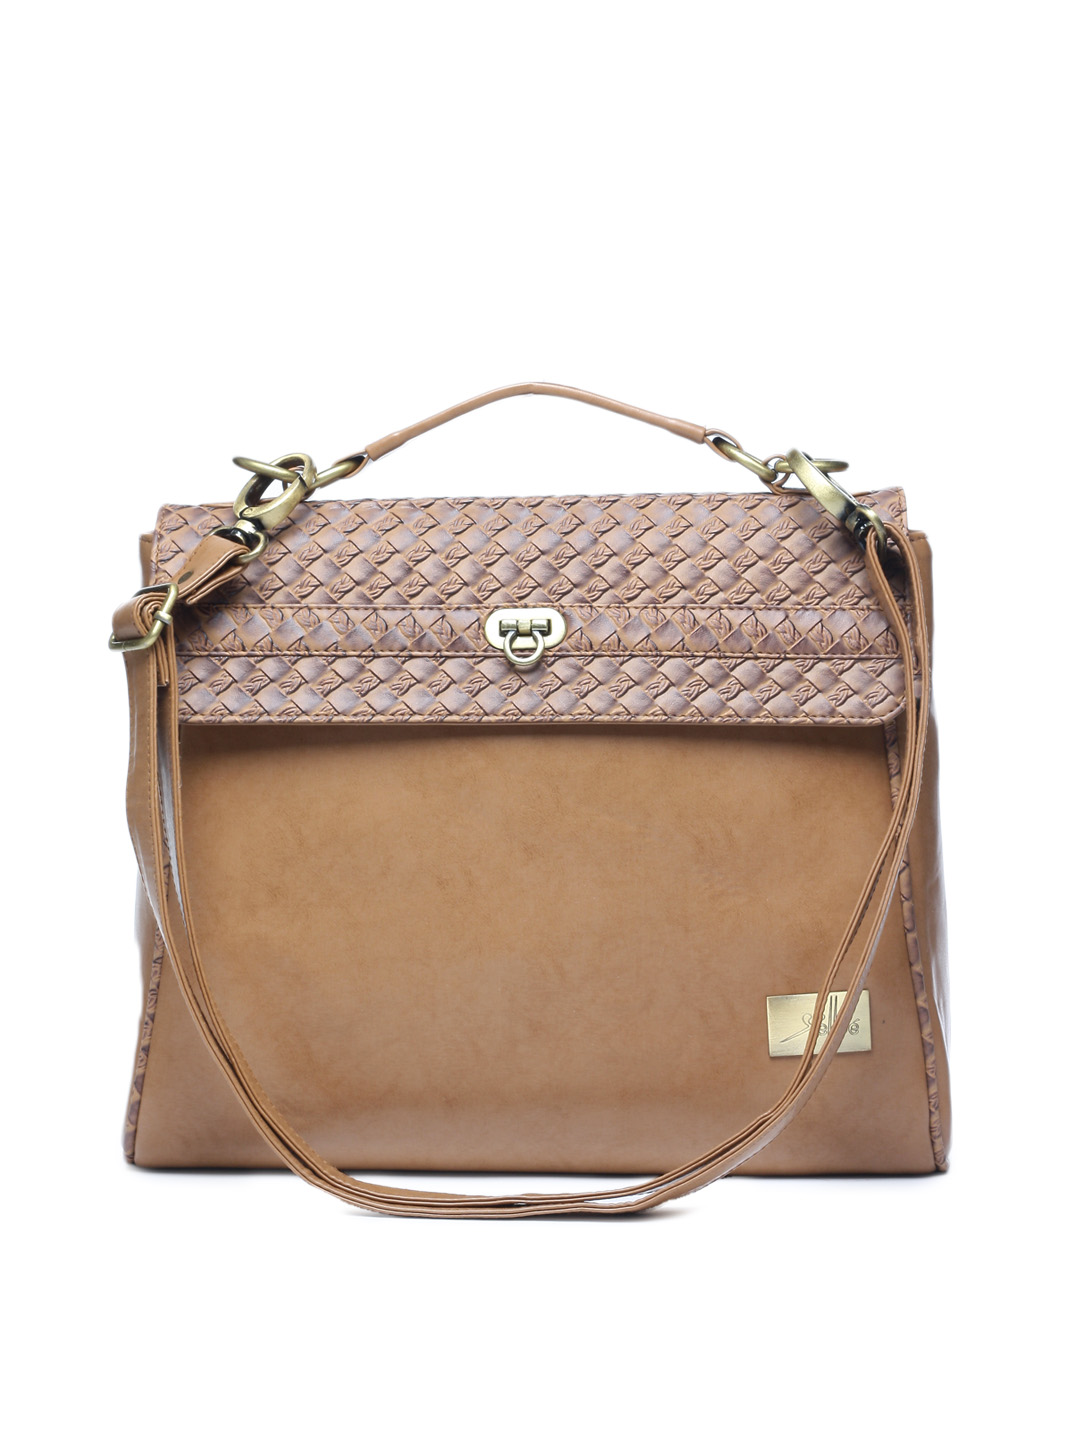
Yelloe Women Brown Handbag
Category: Accessories / Bags / Handbags
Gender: Women
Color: Brown
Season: Summer 2012
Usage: Casual